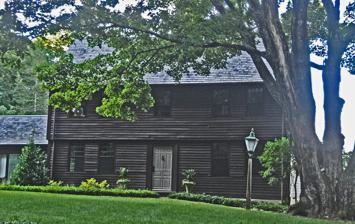
Building: Caleb Martin House
Country: United States of America
Year built: 1730
Historic house in Connecticut, United States United States historic place Caleb Martin House U.S. National Register of Historic Places Show map of Connecticut Show map of the United States Location 42 Mill Pond Rd., Bethlehem, Connecticut Coordinates 41°37′44″N 73°13′19″W / 41.62889°N 73.22194°W / 41.62889; -73.22194 Area 57 acres (23 ha) Built 1730 ( 1730 ) Built by Martin, Caleb Architectural style Postmedieval English NRHP reference No. 96000427 Added to NRHP April 18, 1996 The Caleb Martin House is a historic house at 42 Mill Pond Road in Bethlehem, Connecticut .  With its oldest portion dating to 1730, it is one of the community's oldest buildings, exhibiting a wealth of construction detail through its 18th-century transformation from a small single-pile house to a full saltbox .  It was listed on the National Register of Historic Places in 1996. Description and history The Caleb Martin House stands on 57 acres (23 ha) southwest of the village center of Bethlehem, at the end of Mill Pond Road, a short street off Connecticut Route 132 .  It is set east of the Mill Pond, an old impoundment on the Weekeepeemee River .  It is a 2 + 1 ⁄ 2 -story timber-framed structure, with a side gable roof, large off-center chimney, clapboarded exterior, and rubblestone foundation.  The house has a saltbox profile, with the rear roof extending down to the first floor.  The second floor hangs over the first in front, as does the main roof over the second floor.  The interior follows a typical Georgian center chimney plan, with a small front vestibule that includes a narrow winding stair, and parlor spaces on either side of the chimney.  The kitchen extends across the rear of the main block, with a large fireplace and beehive oven; a second oven is also found in the basement level of the chimney. The oldest portion of the house, built in 1730, is a three-bay section with the main chimney.  By 1745 the house had been extended to include the full five-bay facade and the leanto section in the rear.  Although the house has since been extended by additions in the late 19th and 20th centuries, the main block has been well cared for, retaining either original materials or carefully matched replacements.  Also of note is that the house stands on land that is substantially the same as its original 1724 land grant; only a few acres have been subdivided from it.  Caleb Martin, the house's original builder, was a descendant of the original proprietors of Woodbury , of which Bethlehem was a part until 1787. See also National Register of Historic Places listings in Litchfield County, Connecticut References